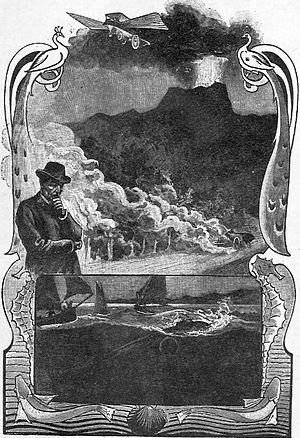
Jules Verne: ""Maître du monde"" (1902-03), dessins par George Roux. This file was uploaded with Commonist."
Le Nautilus est le sous-marin de fiction imaginé par Jules Verne pour son roman Vingt Mille Lieues sous les mers. Le capitaine Nemo est son commandant.